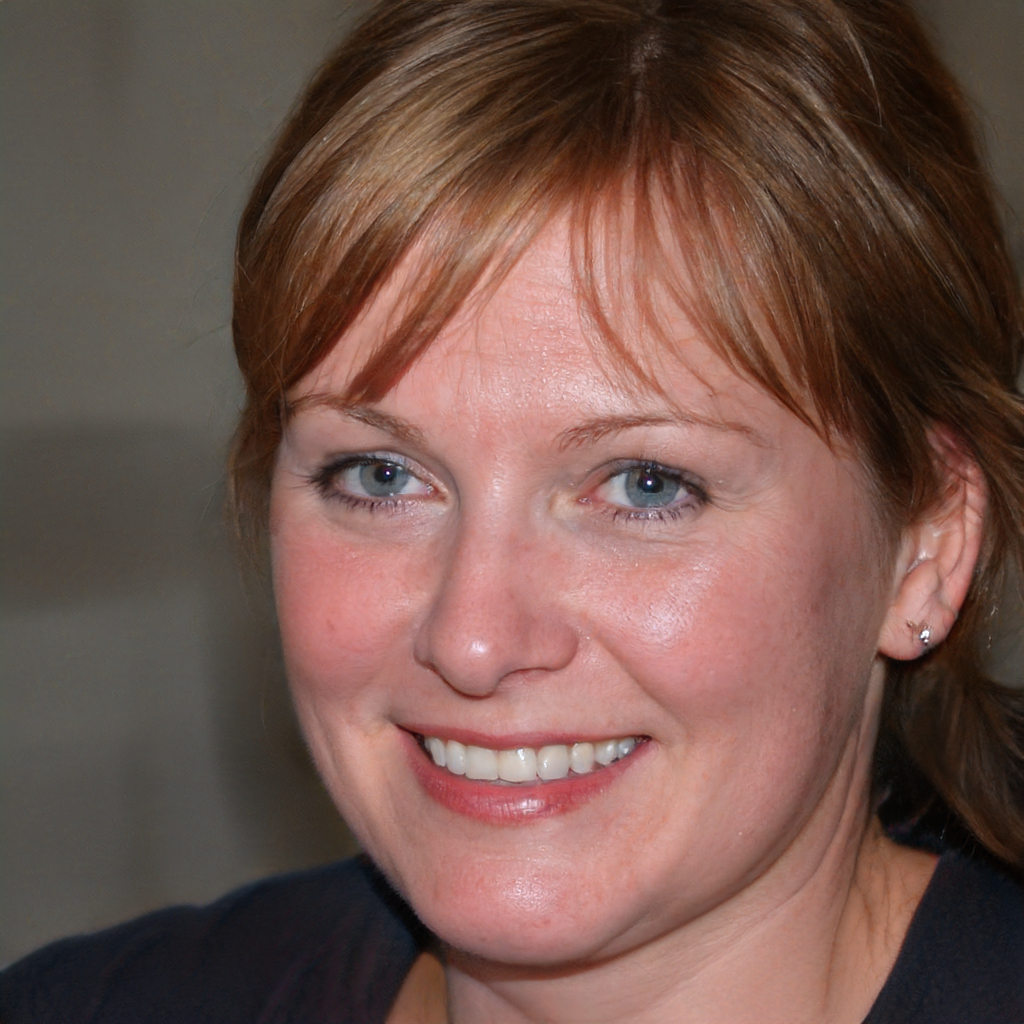
Label: No Watermark